The Smiling Dogs

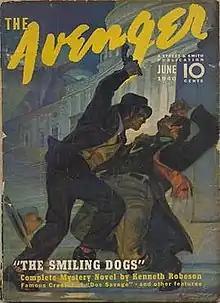
First publication

The Smiling Dogs is the 10th pulp magazine story to feature The Avenger. Written by Paul Ernst, it was published in the June 1, 1940 issue of "The Avenger" magazine.